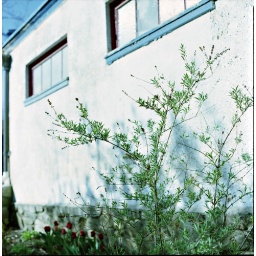
plant against white wall in morning light